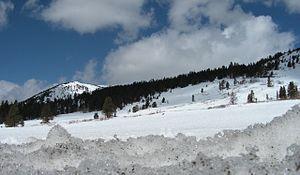
La forêt nationale de Tahoe, en anglais Tahoe National Forest, est une forêt nationale américaine située au nord-ouest du lac Tahoe, en Californie.